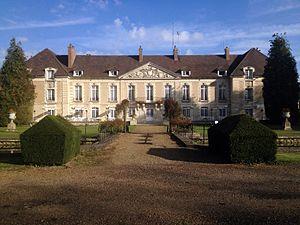
Château de Fillerval.
Cet article recense de manière non exhaustive les châteaux, maisons fortes, mottes castrales, situés dans le département français de l'Oise. Il est fait état des inscriptions et classements au titre des monuments historiques, ainsi que de l'inscription au pré-inventaire des jardins remarquables.
Le château de Fillerval est situé sur la commune de Thury-sous-Clermont, dans le département de l'Oise.
Thury-sous-Clermont est une commune française située dans le département de l'Oise en région Hauts-de-France.